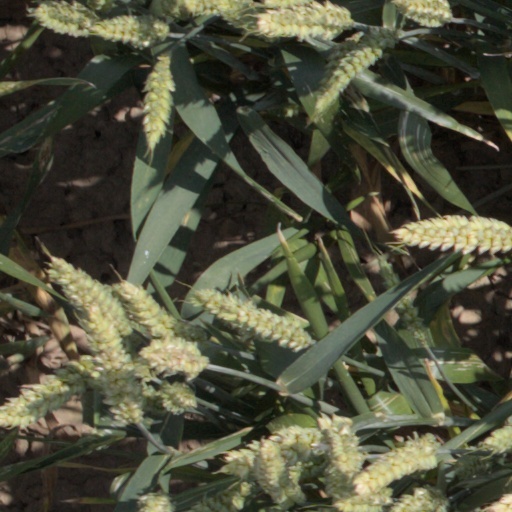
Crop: wheat